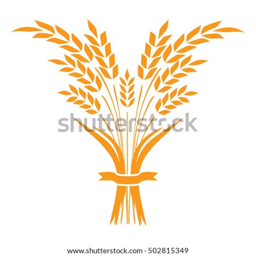
ears and grains of wheat on a white background .